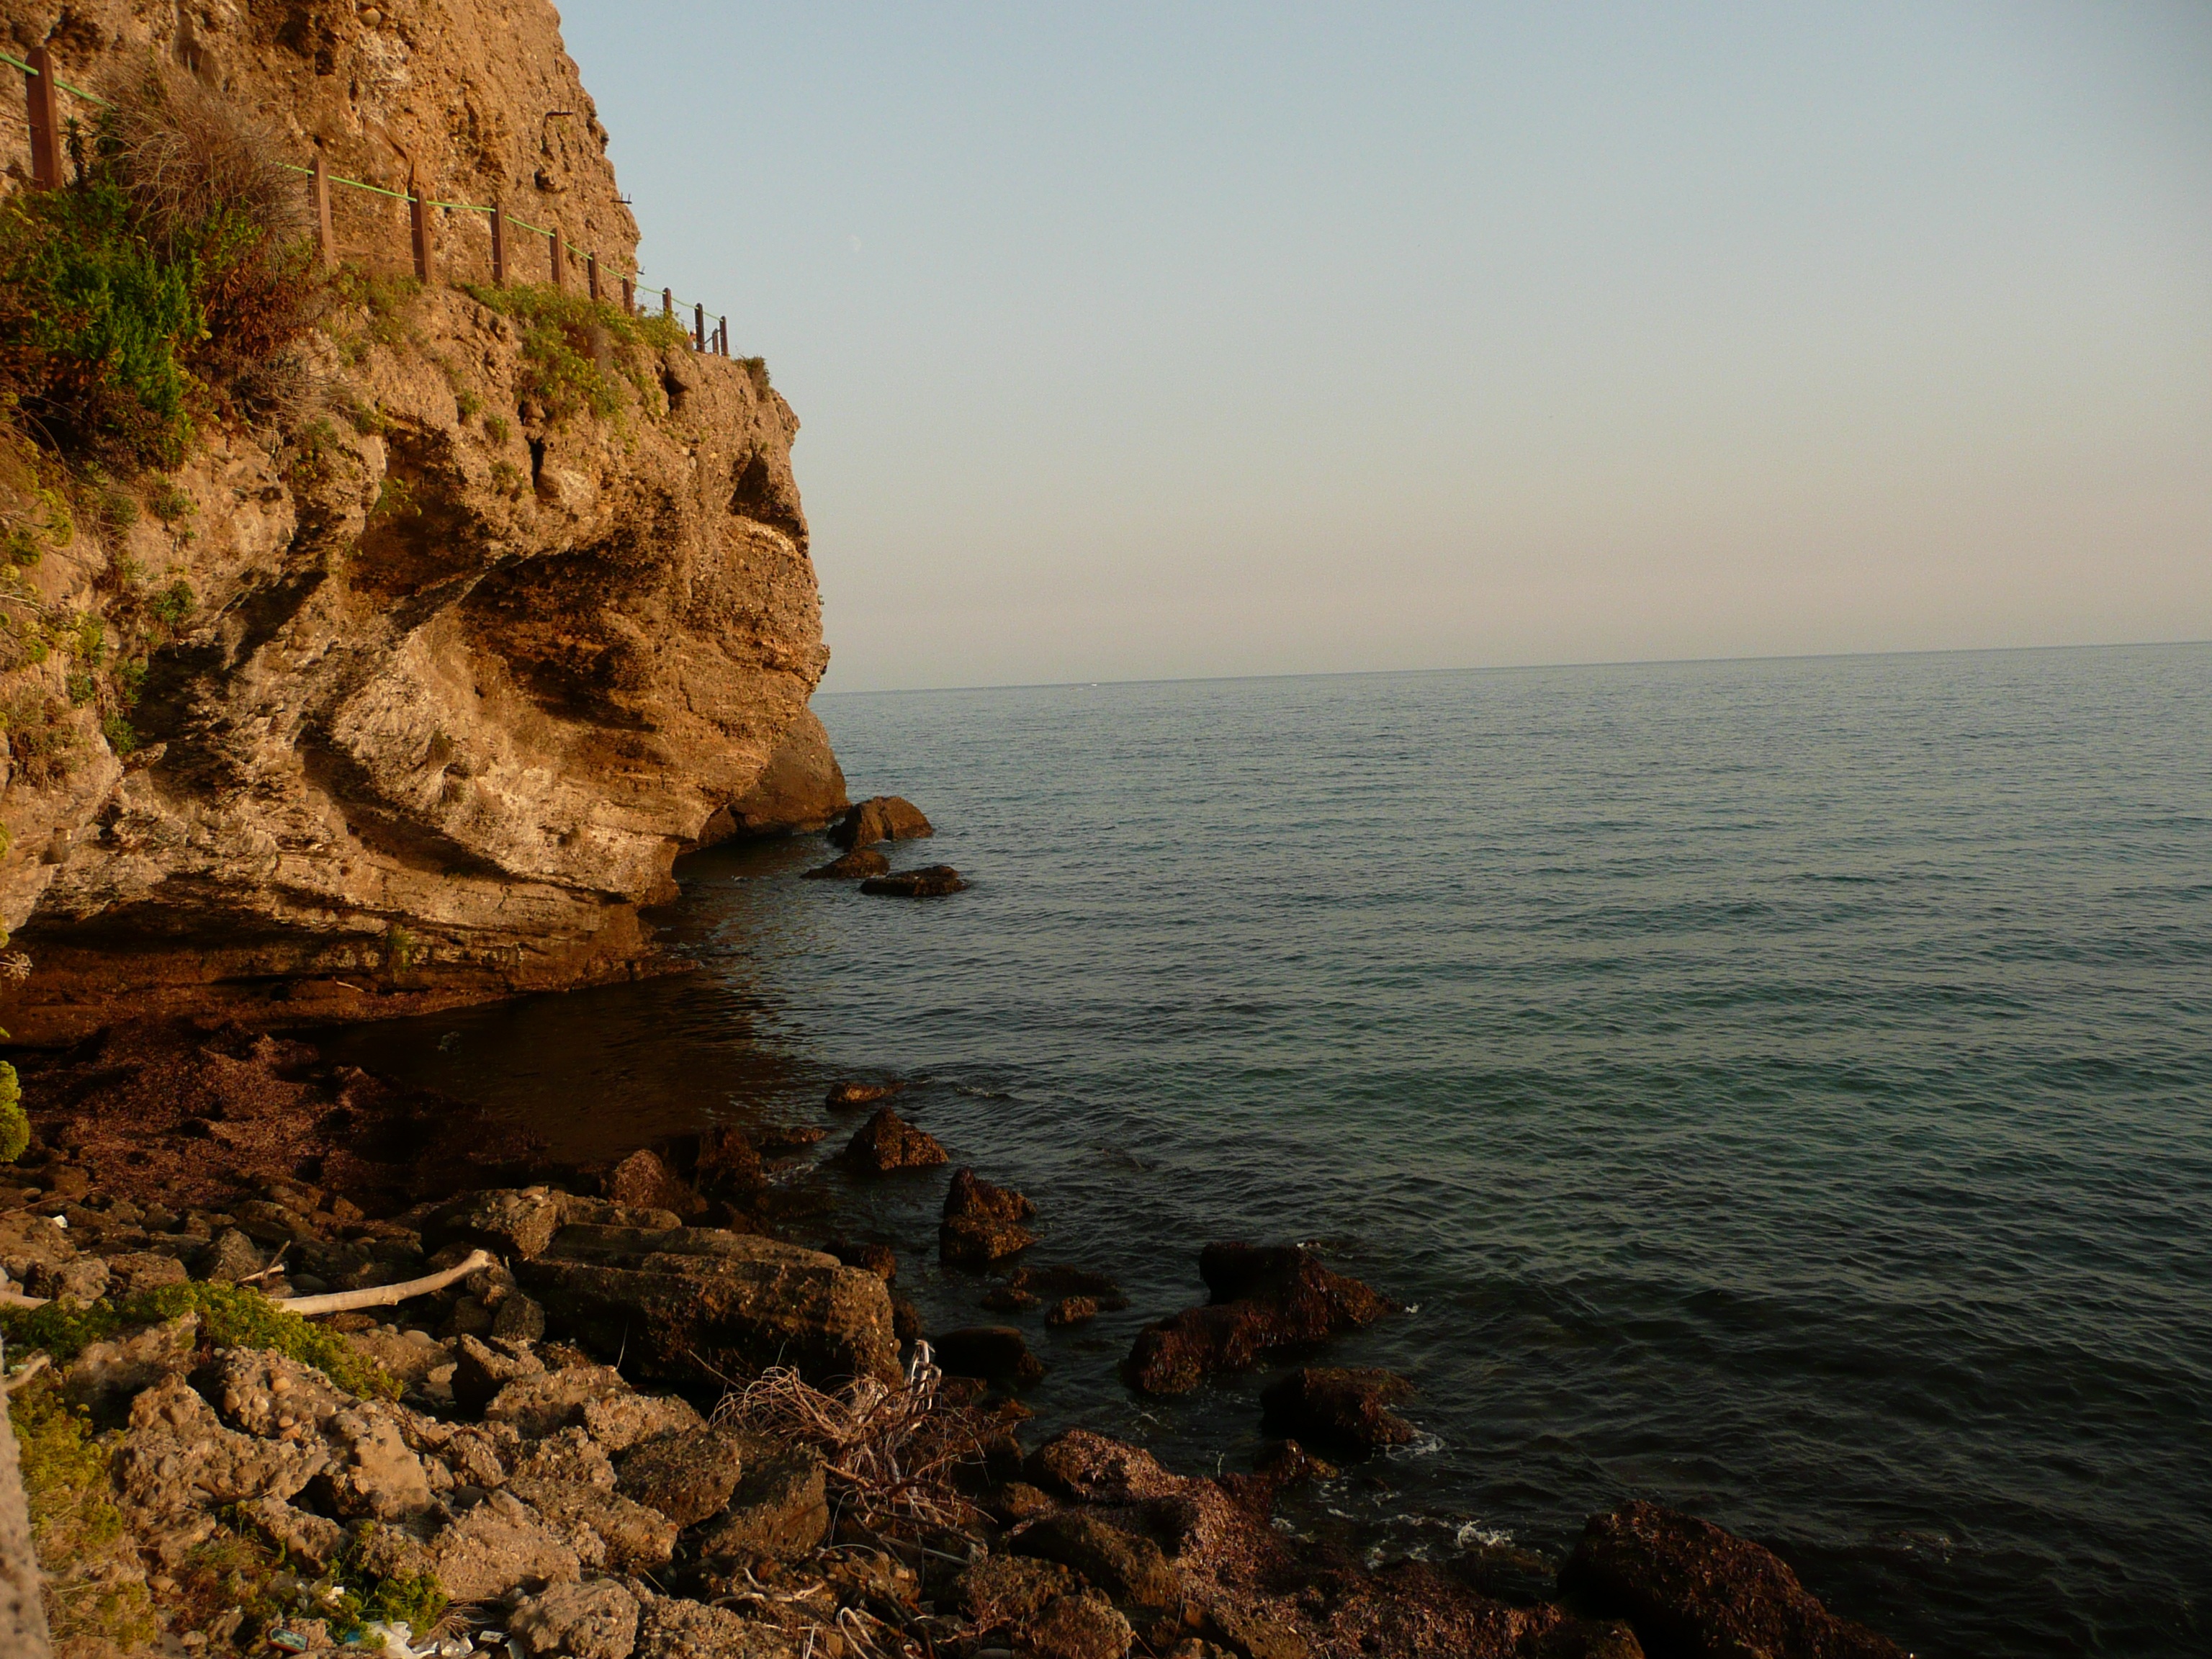
beach, landscape, sea, coast, nature, rock, ocean, horizon, sunset, shore, wave, formation, cliff, france, bay, terrain, material, body of water, geology, abendstimmung, cape, landform, ventimiglia, geographical feature